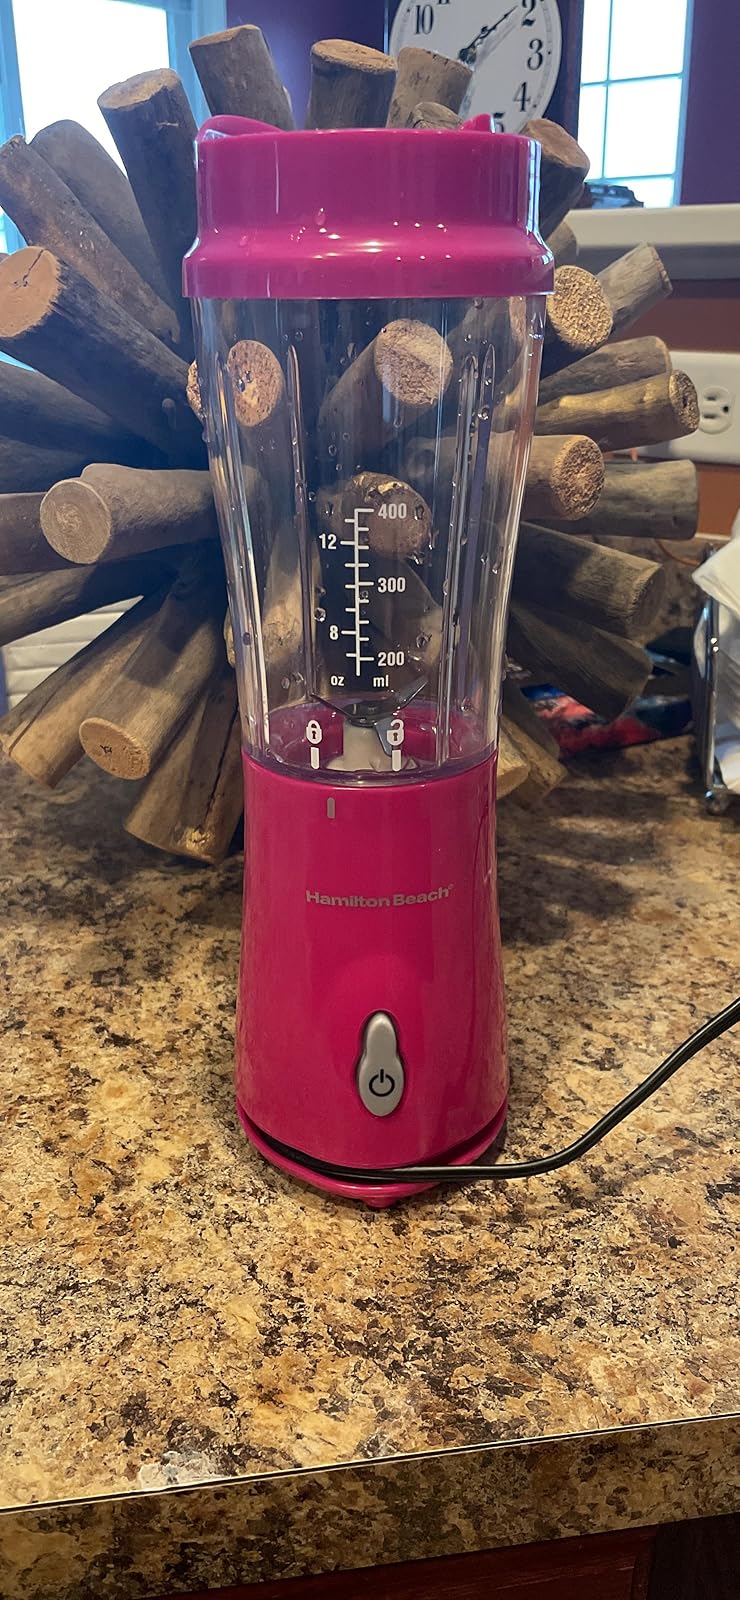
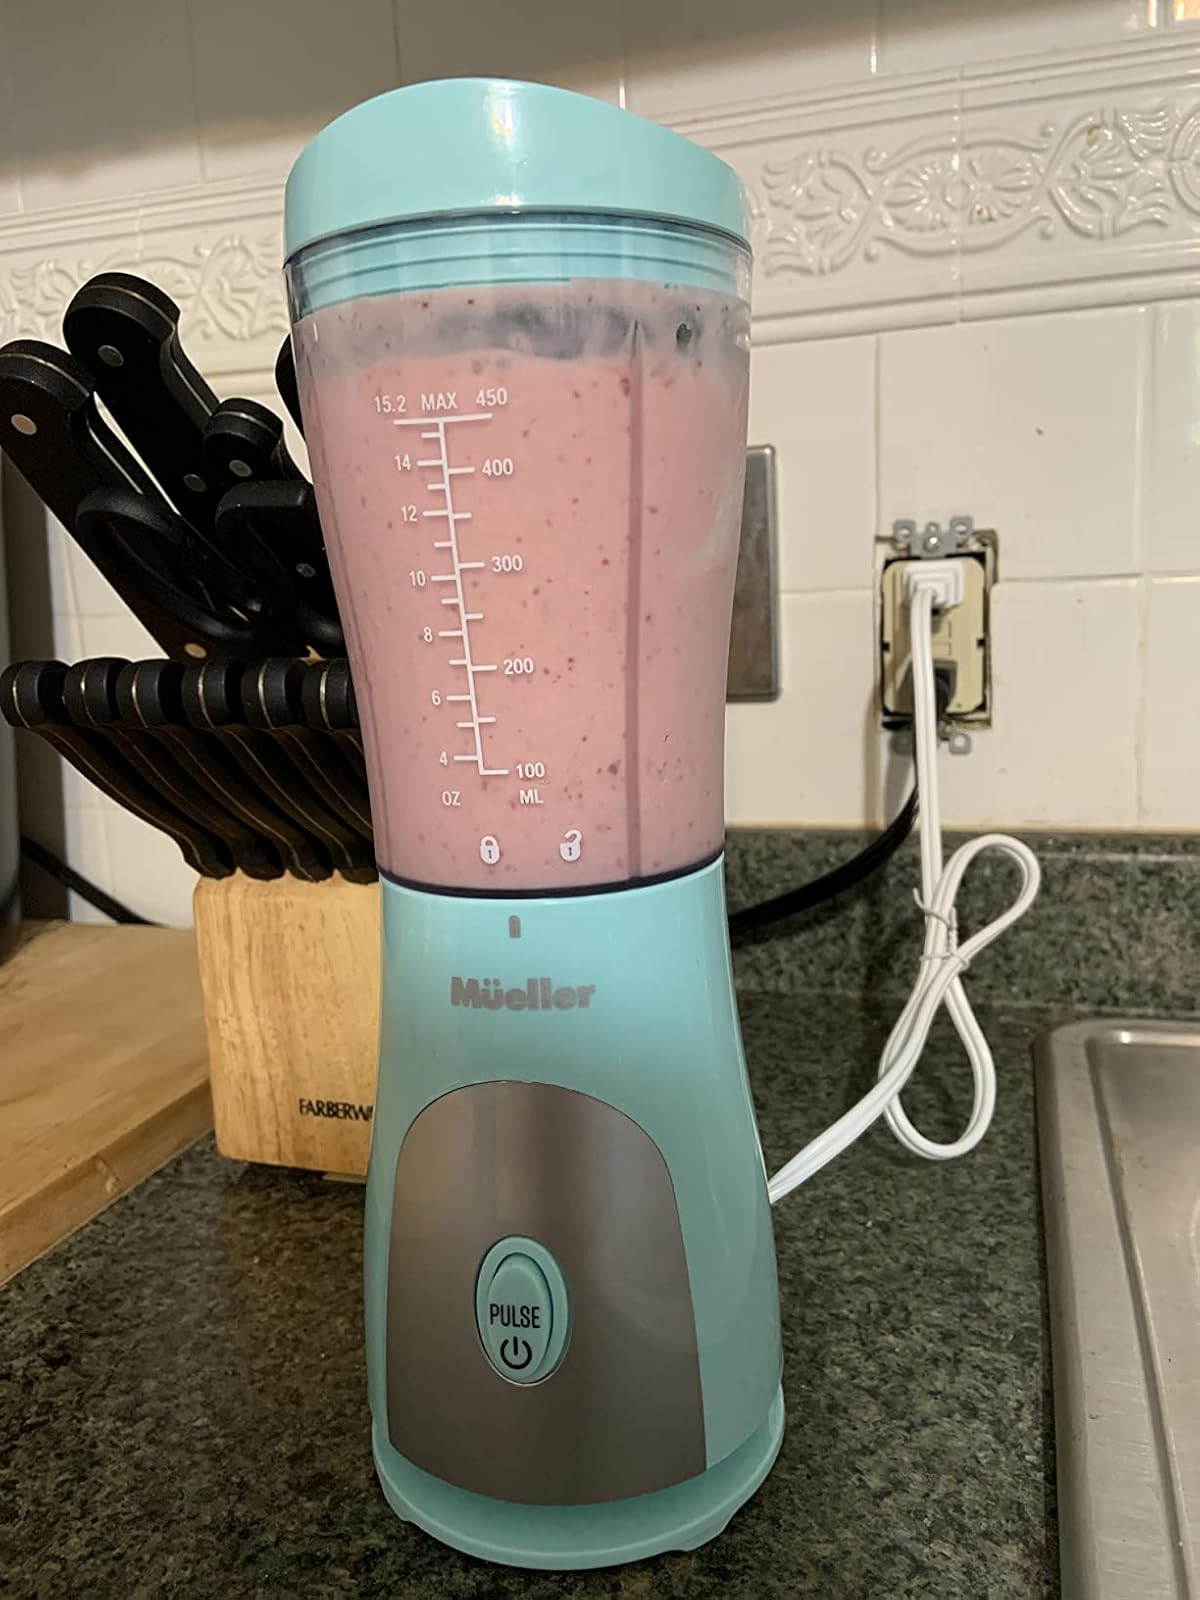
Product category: items_blender
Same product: no